Sharp's Ridge

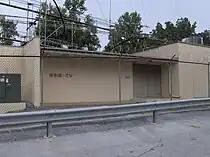
WBIR-TV transmitter building

Sharp's Ridge is the transmitting antenna farm for eleven of Knoxville's twelve analog and digital television stations, all of which broadcast from very noticeable towers in an antenna farm along the ridge.